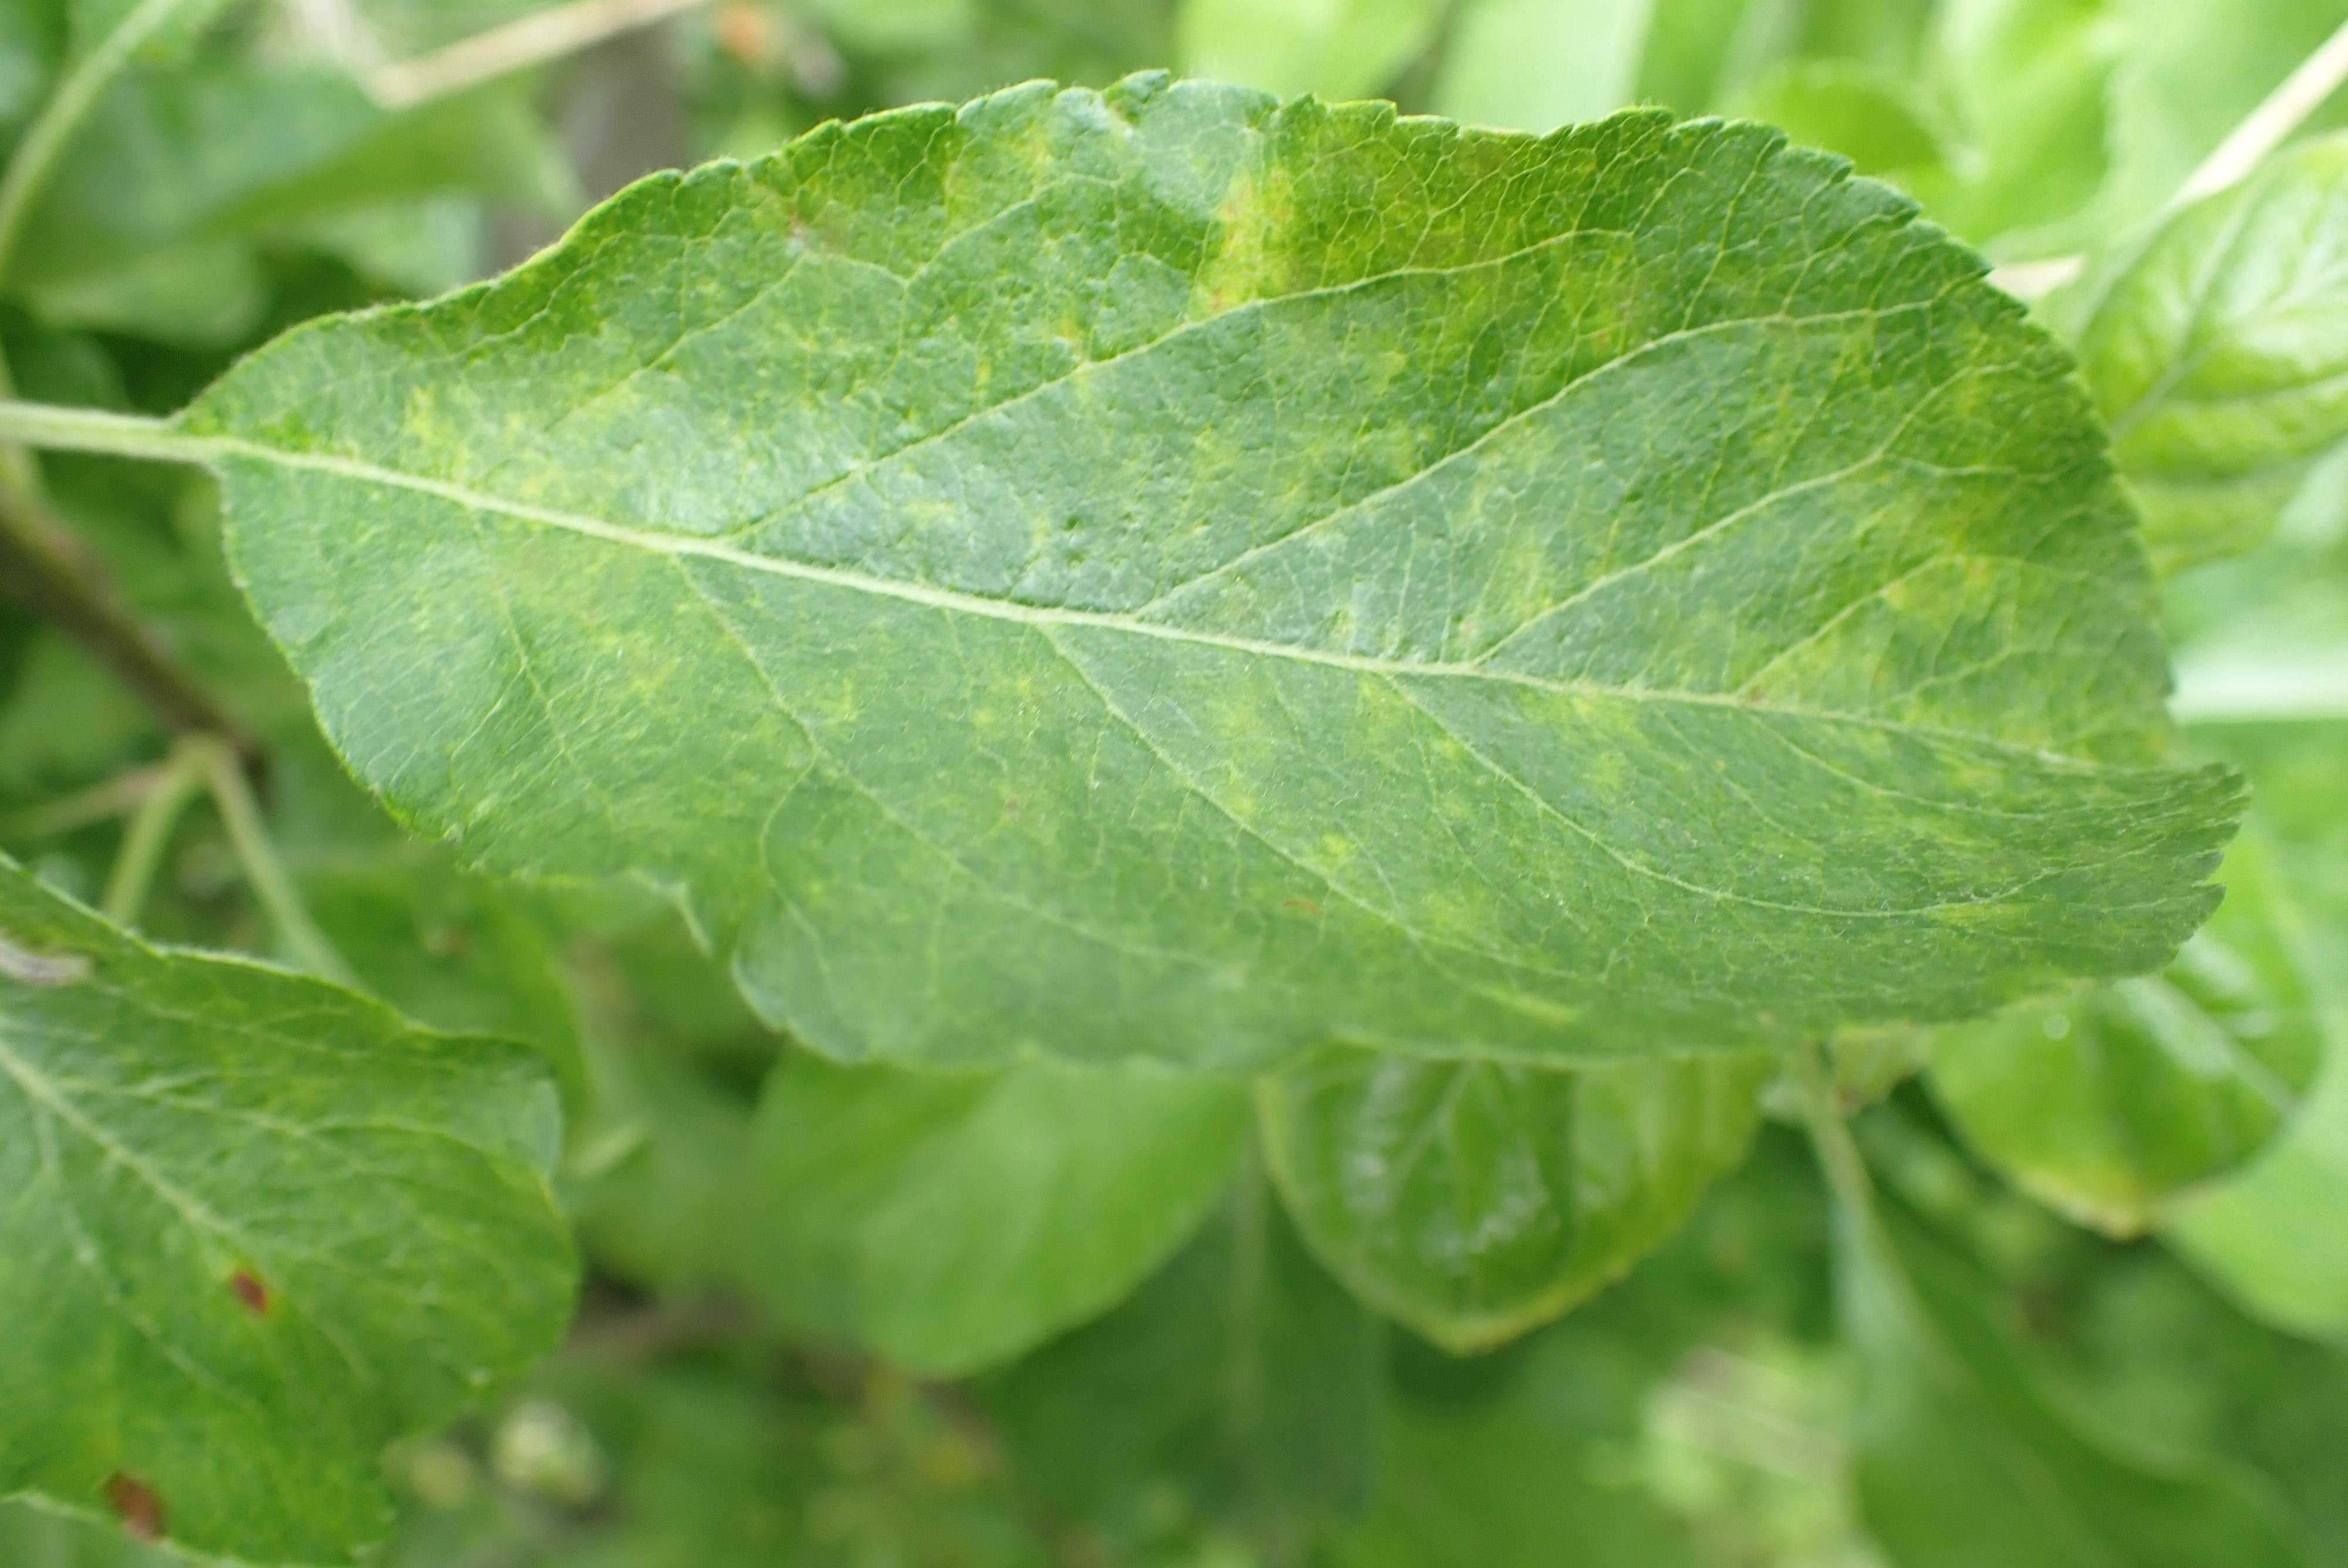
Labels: scab